NGC 4618

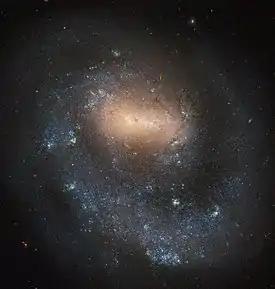
Barred spiral galaxy NGC 4618 imaged by the Hubble Space Telescope

NGC 4618 is a distorted barred dwarf galaxy in the constellation Canes Venatici. The galaxy is formally classified as a Sm galaxy, which means that its structure vaguely resembles the structure of spiral galaxies. The galaxy is sometimes referred to as a Magellanic spiral because of its resemblance to the Magellanic clouds.